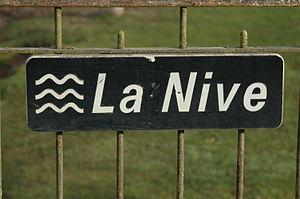
La Nive est une rivière française du Pays basque, dans le département des Pyrénées-Atlantiques, affluent en rive gauche de l'Adour.